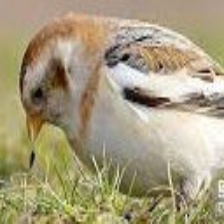
Species: MCKAYS BUNTING
Scientific name: PLECTROPHENAX HYPERBOREUS
ImageNet parent category: indigo_bunting